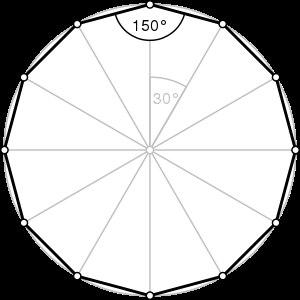
Un dodécagone est une figure de géométrie plane. C'est un polygone à 12 sommets, donc 12 côtés et 54 diagonales.